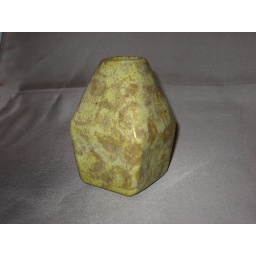
Coil construction red stoneware vessel. Cone 10 reduction fired. Sponged orange and yellow stain under transparent glaze.